Ireland Wood

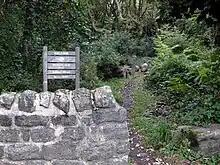
Entrance to woodland on Hospital Lane

Ireland Wood is a small residential area in north-west Leeds, West Yorkshire, England named after the Woodland Trust wood which it contains. It is approximately to the north-west of Leeds city centre. It was planned by the Leeds Housing Director, R.A.H. Livett, and won the Ministry Housing medal for 1945-9. An early plan of Ireland Wood in 1950 is shown on the Leodis website .